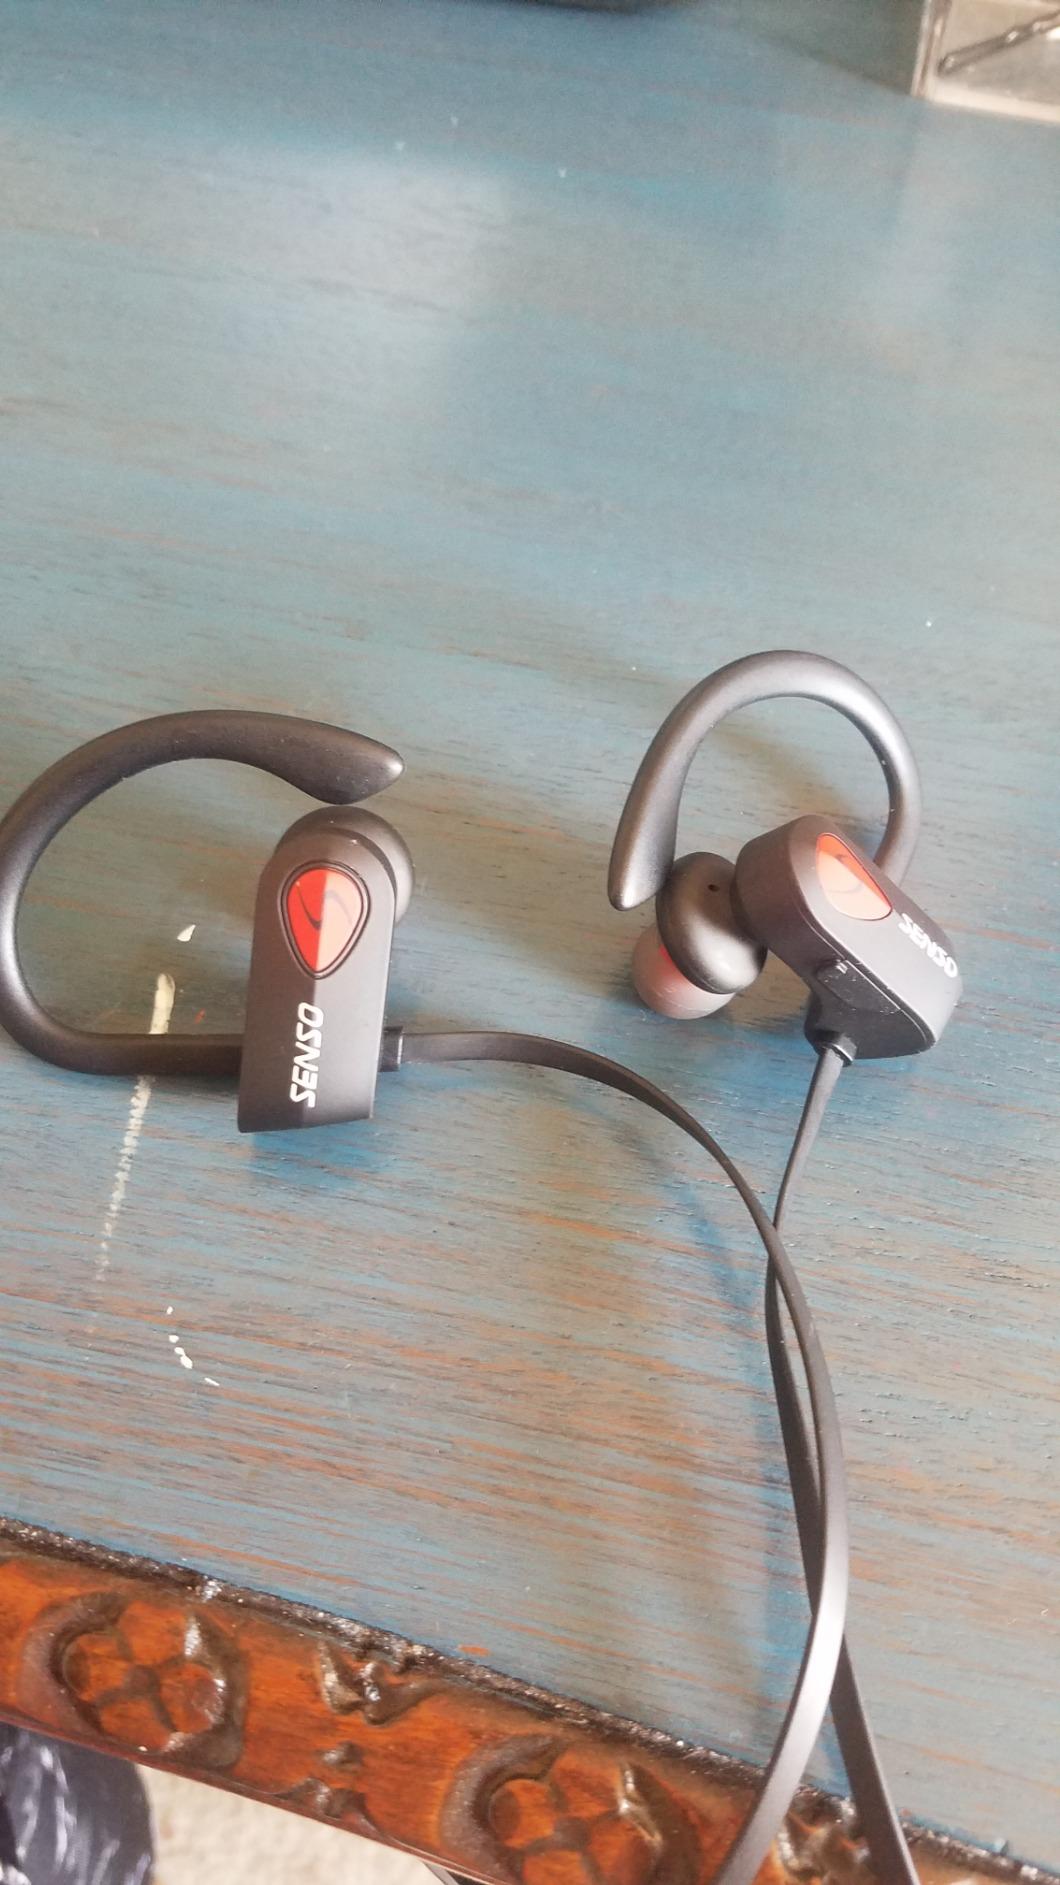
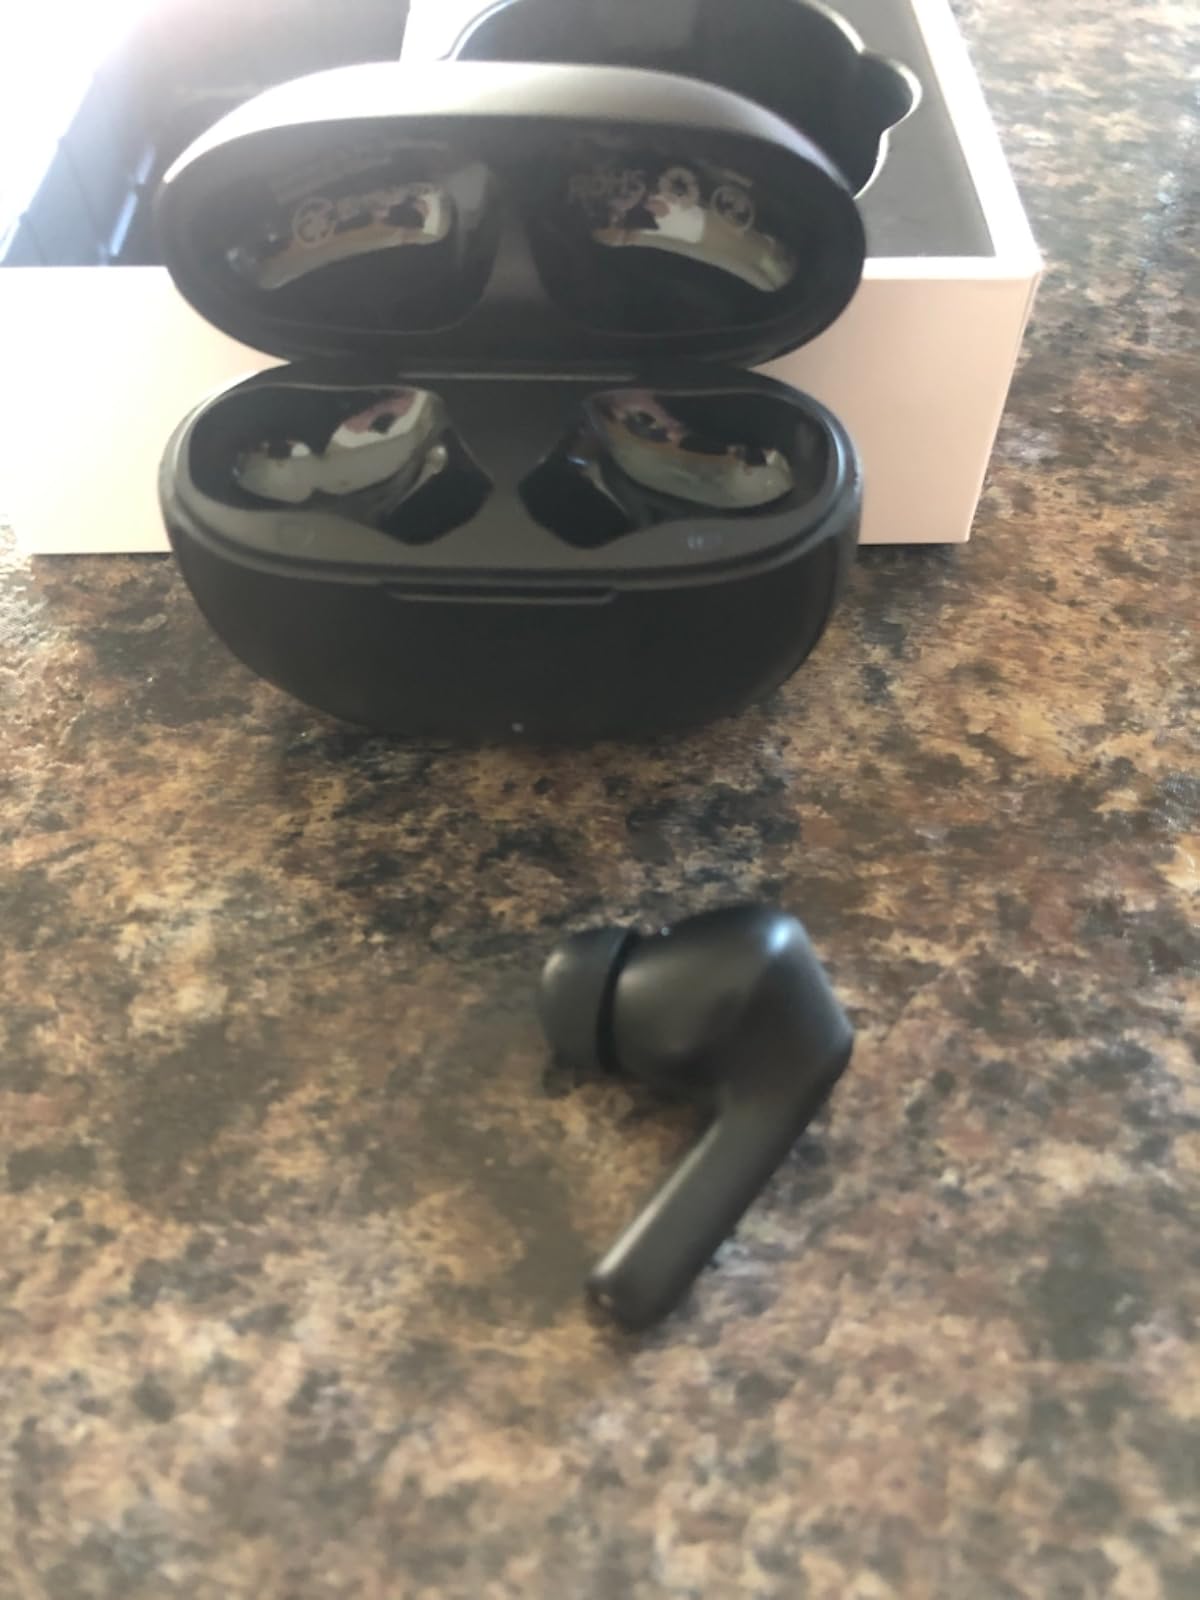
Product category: earbuds
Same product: no